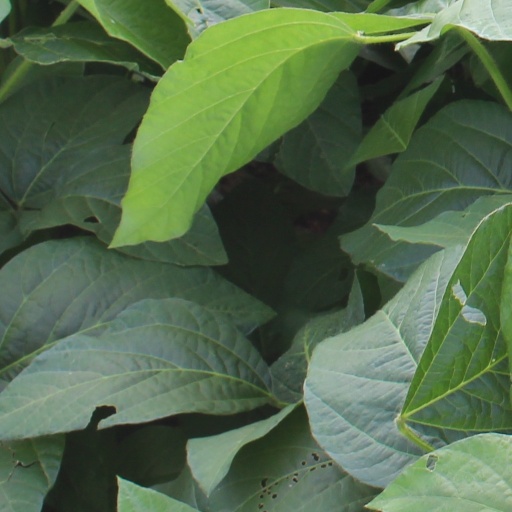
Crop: soybean